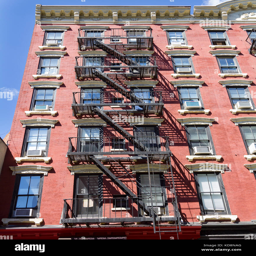
fire escape on a building